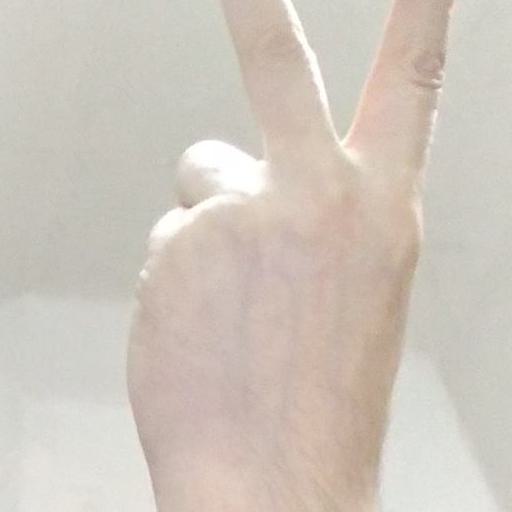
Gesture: peace_inverted